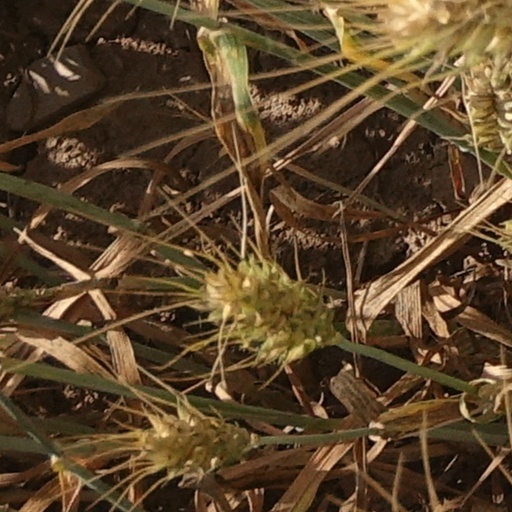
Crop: wheat